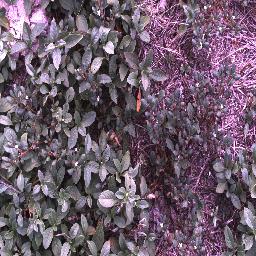
Label: negative